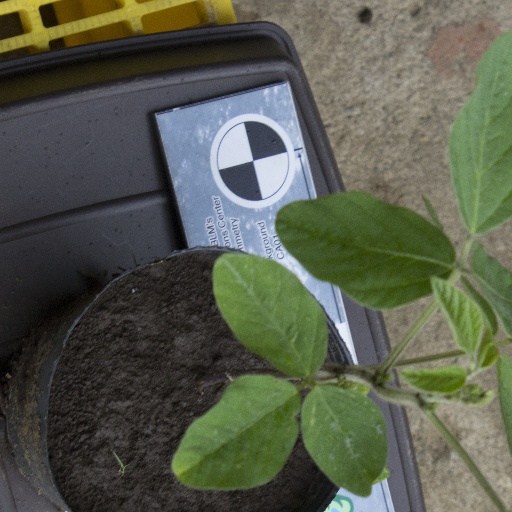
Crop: soybean